History of NBC

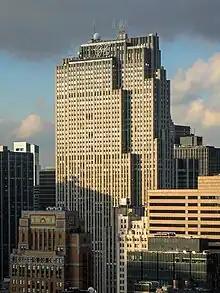
30 Rockefeller Plaza, the headquarters of NBC at Rockefeller Center in New York City

During a period of early broadcast business consolidation, radio manufacturer Radio Corporation of America (RCA) acquired New York City radio station WEAF from American Telephone & Telegraph (AT&T). Westinghouse, a shareholder in RCA, had a competing outlet in Newark pioneer station WJZ (no relation to the radio and television station in Baltimore currently using those call letters), which also served as the flagship for a loosely structured network. This station was transferred from Westinghouse to RCA in 1923, and moved to New York City.